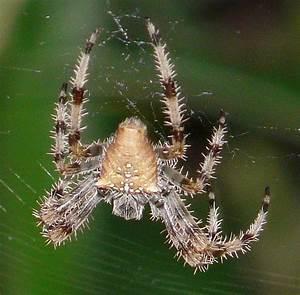
spider